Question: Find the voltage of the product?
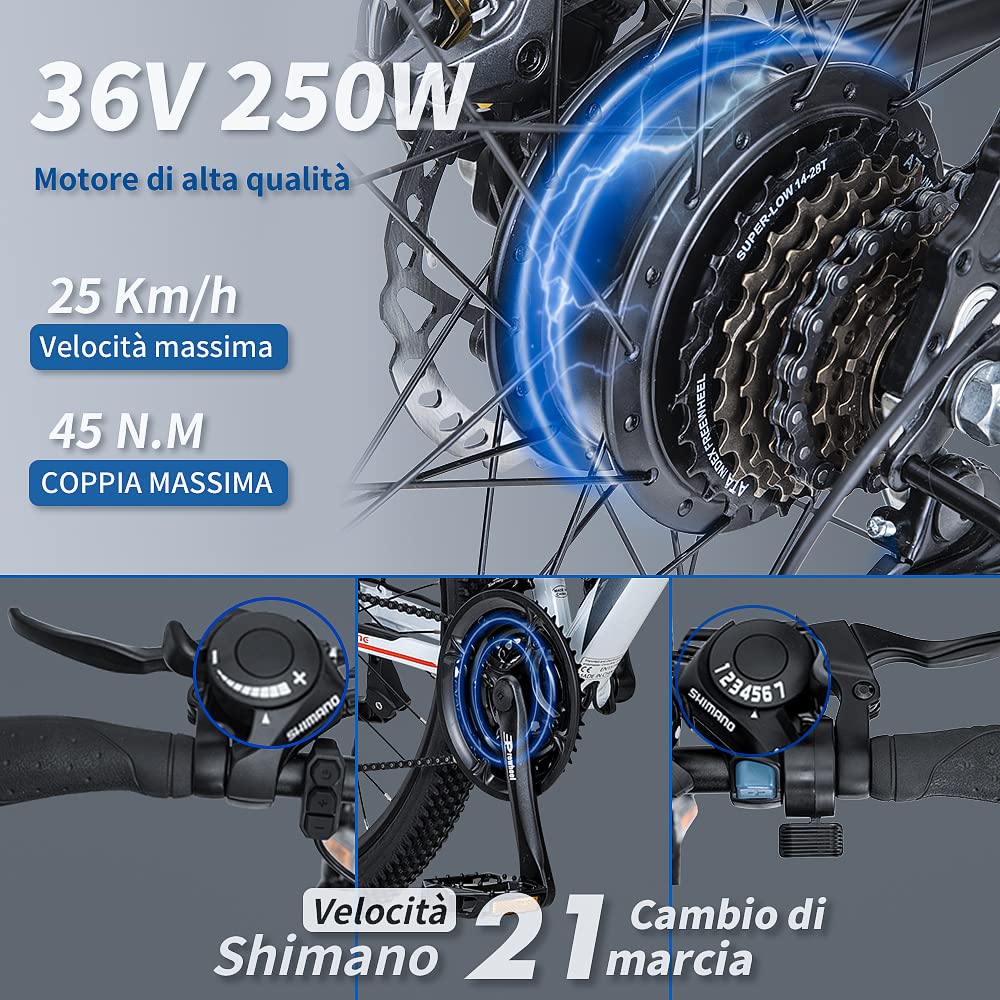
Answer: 36.0 volt